History of Suresnes

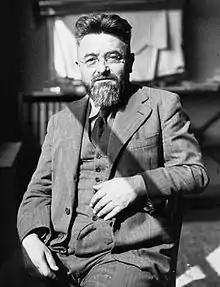
Henri Sellier, mayor from 1919 to 1941.

A local legend has it that Henri IV owned property in Suresnes and liked to come here to rest, linking the memory of the king to love and wine; he is also said to have climbed Mont Valérien to meet a hermit, who predicted his tragic death. These stories are unfounded but persist in the collective memory. As proof of this, in 1816, at the start of the Restoration, "Place de la Croix" was renamed "Place Henri-IV", while the neighboring "Quai" was renamed "Quai de Bourbon". A parallel legend has it that Gabrielle d'Estrées also lived in Suresnes, secretly meeting King Henri around the “old well of love,” although there is no documentary evidence of this.